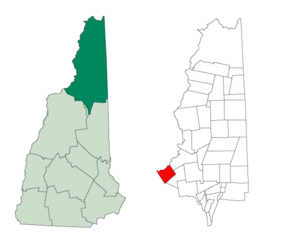
Dalton est une municipalité américaine située dans le comté de Coös au New Hampshire. Selon le recensement de 2010, sa population est de 979 habitants.